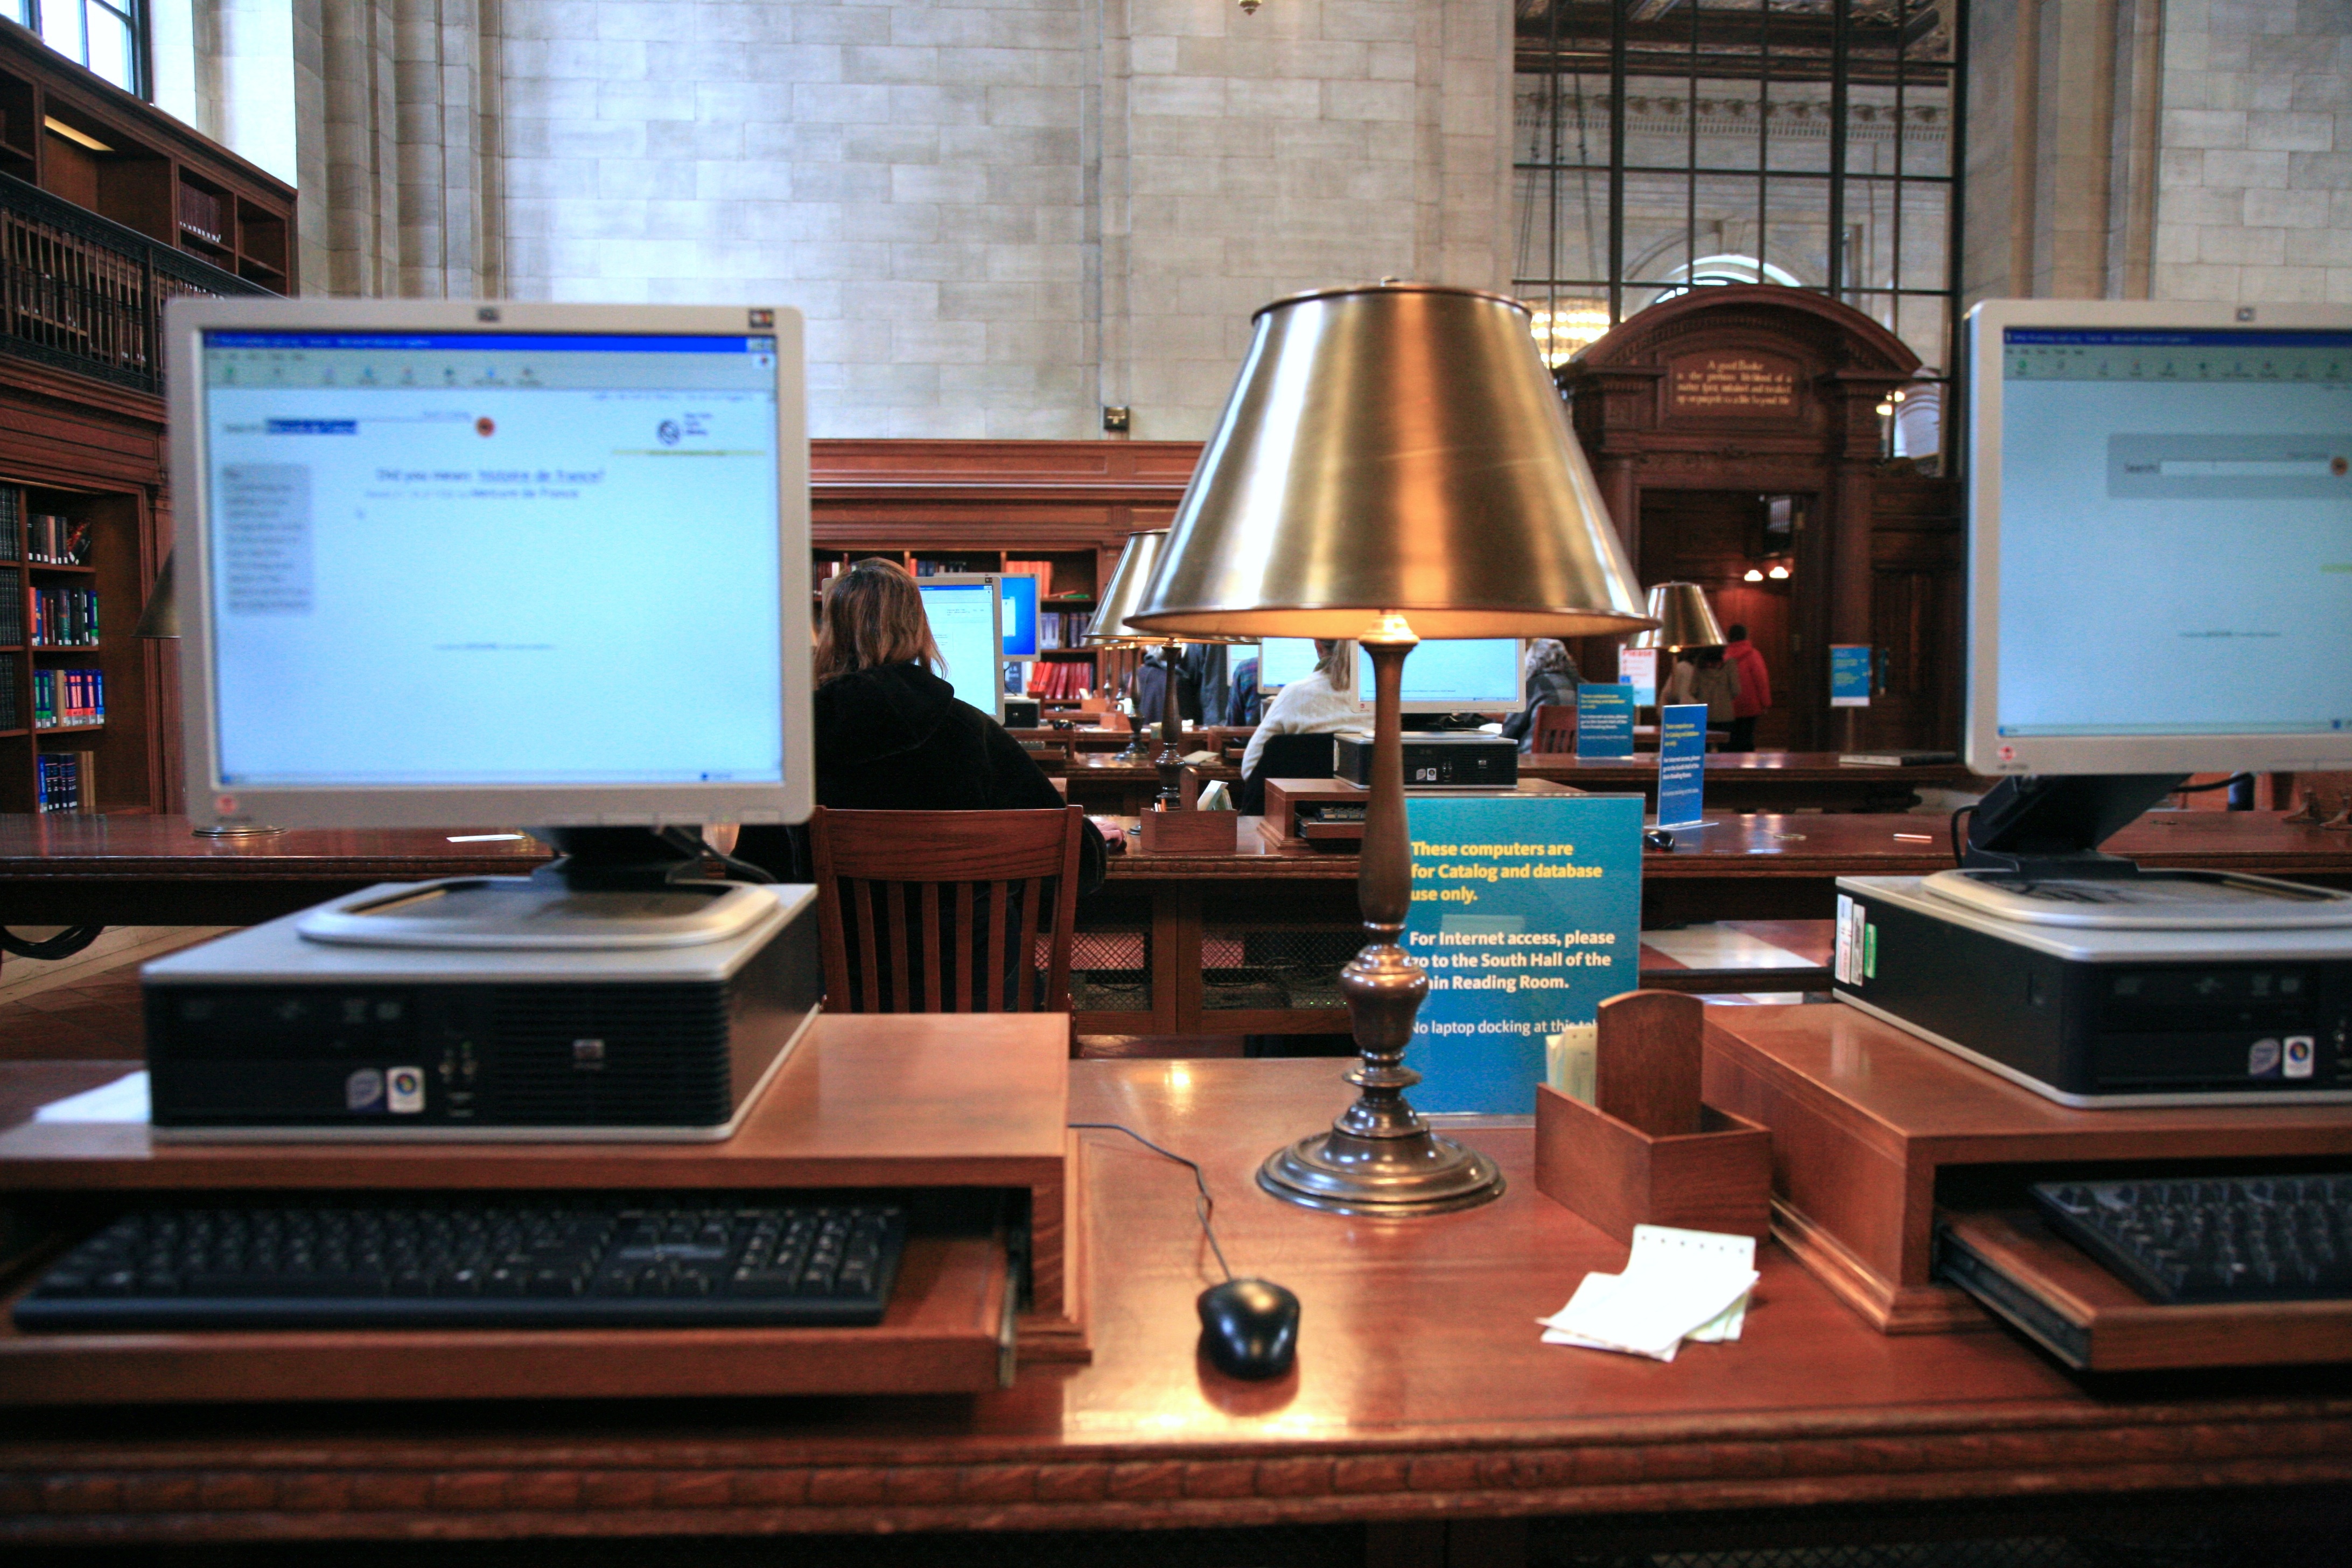
wood, technology, home, nyc, living room, room, interior design, newyork, library, newyorkcity, ny, tourist attraction, screenshot, bibliothque, midtownmanhattan, fifthavenue, nypl, newyorkpubliclibrary, mainbranch